United Engineering Co.

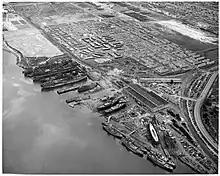
United Engineering yard in January 1944 building fleet tugs

United Engineering Co. (incorporated 10 October 1917, about six months after the sale of the predecessor company "United Engineering Works" to the Bethlehem Shipbuilding Corporation where it became their Alameda Works), in Alameda, California, was a shipbuilding and repair yard active during World War II. Located along the Oakland-Alameda Estuary, The yard was established in 1941, before that time, United Engineering owned facilities acquired from the Risdon Iron Works at Steuart and Folsom streets and from T. J. Moynihan & Company the corner of Folsom and Fremont, just north-west of where the Oakland bay Bridge would later connect.